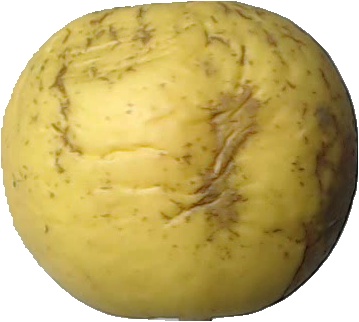
Label: apple_golden_1